Latvia in the Eurovision Song Contest 2018

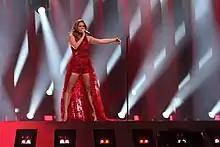
Laura Rizzotto during a rehearsal before the second semi-final

Laura Rizzotto took part in technical rehearsals on 2 and 5 May, followed by dress rehearsals on 9 and 10 May. This included the jury show on 9 May where the professional juries of each country watched and voted on the competing entries.